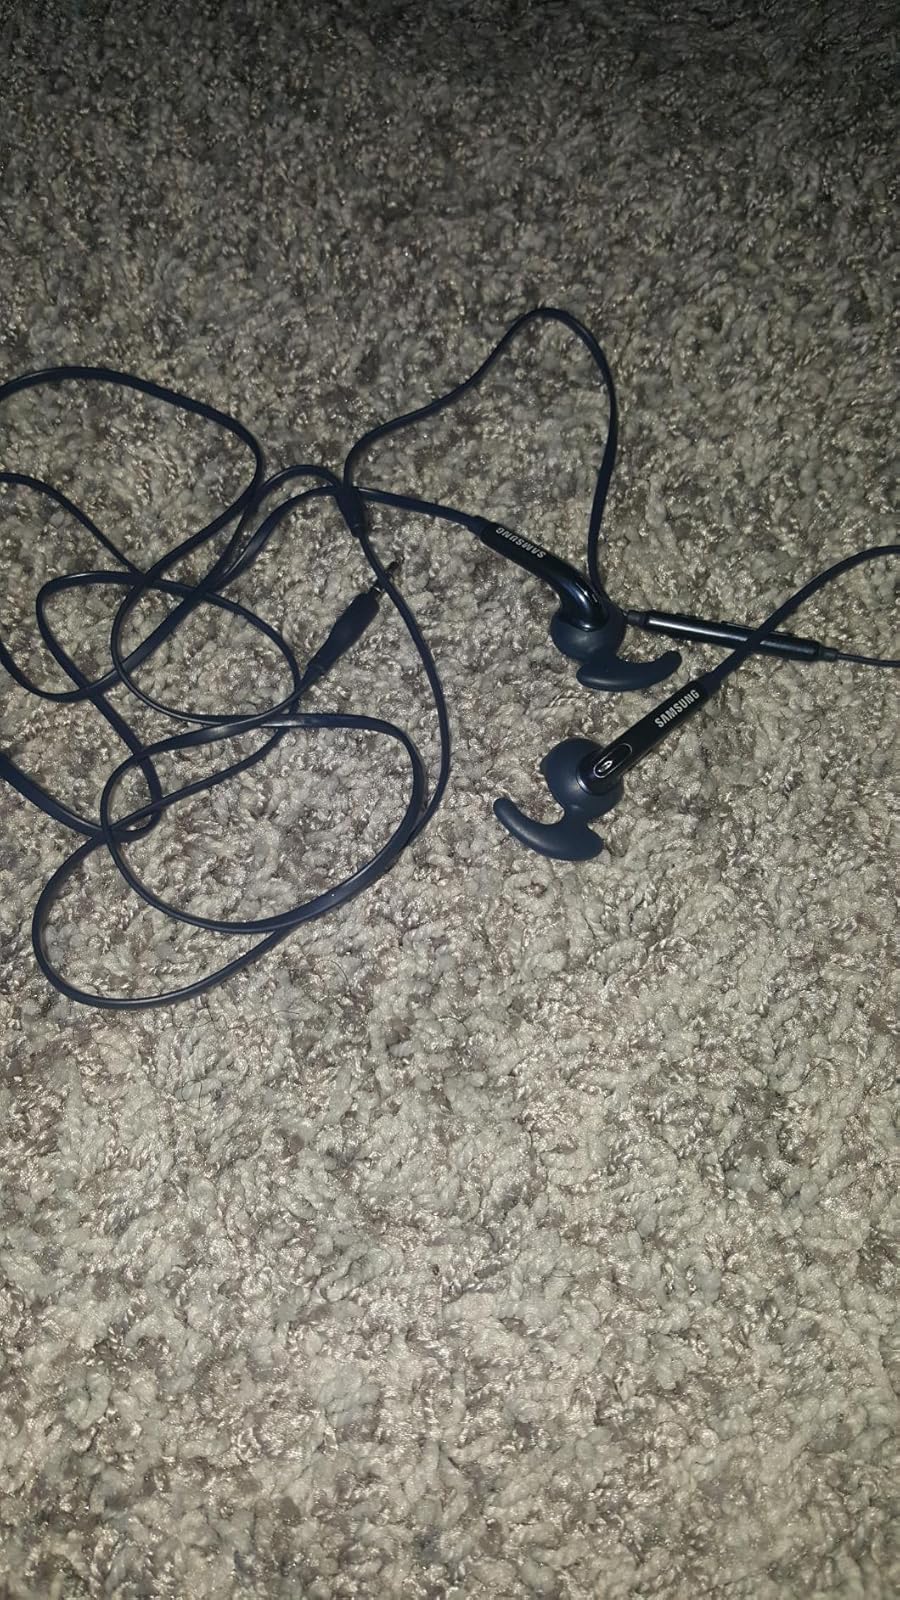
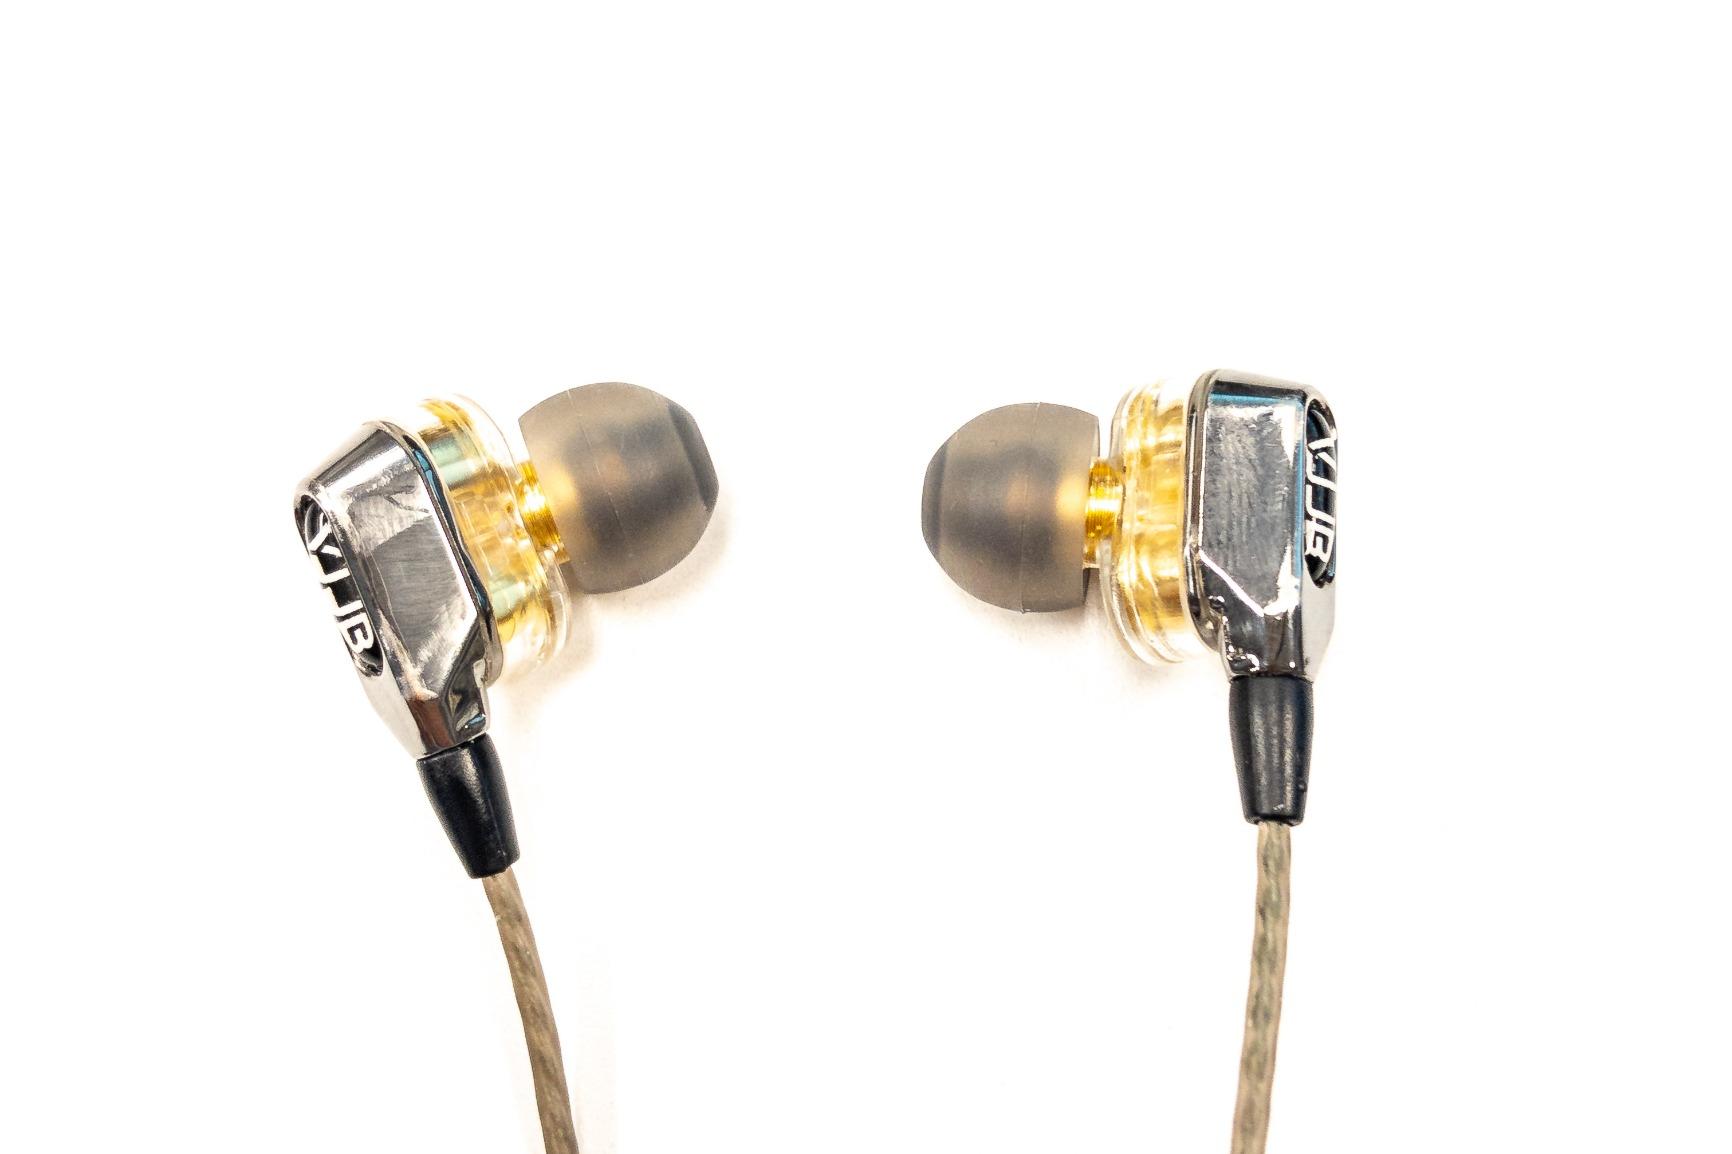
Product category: headphones
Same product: no